Münchenwiler-Courgevaux railway station

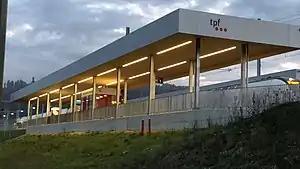
The station in 2018

Münchenwiler-Courgevaux railway station is a railway station in the municipality of Münchenwiler, in the Swiss canton of Bern. It is an intermediate stop on the standard gauge Fribourg–Ins line of Transports publics Fribourgeois.